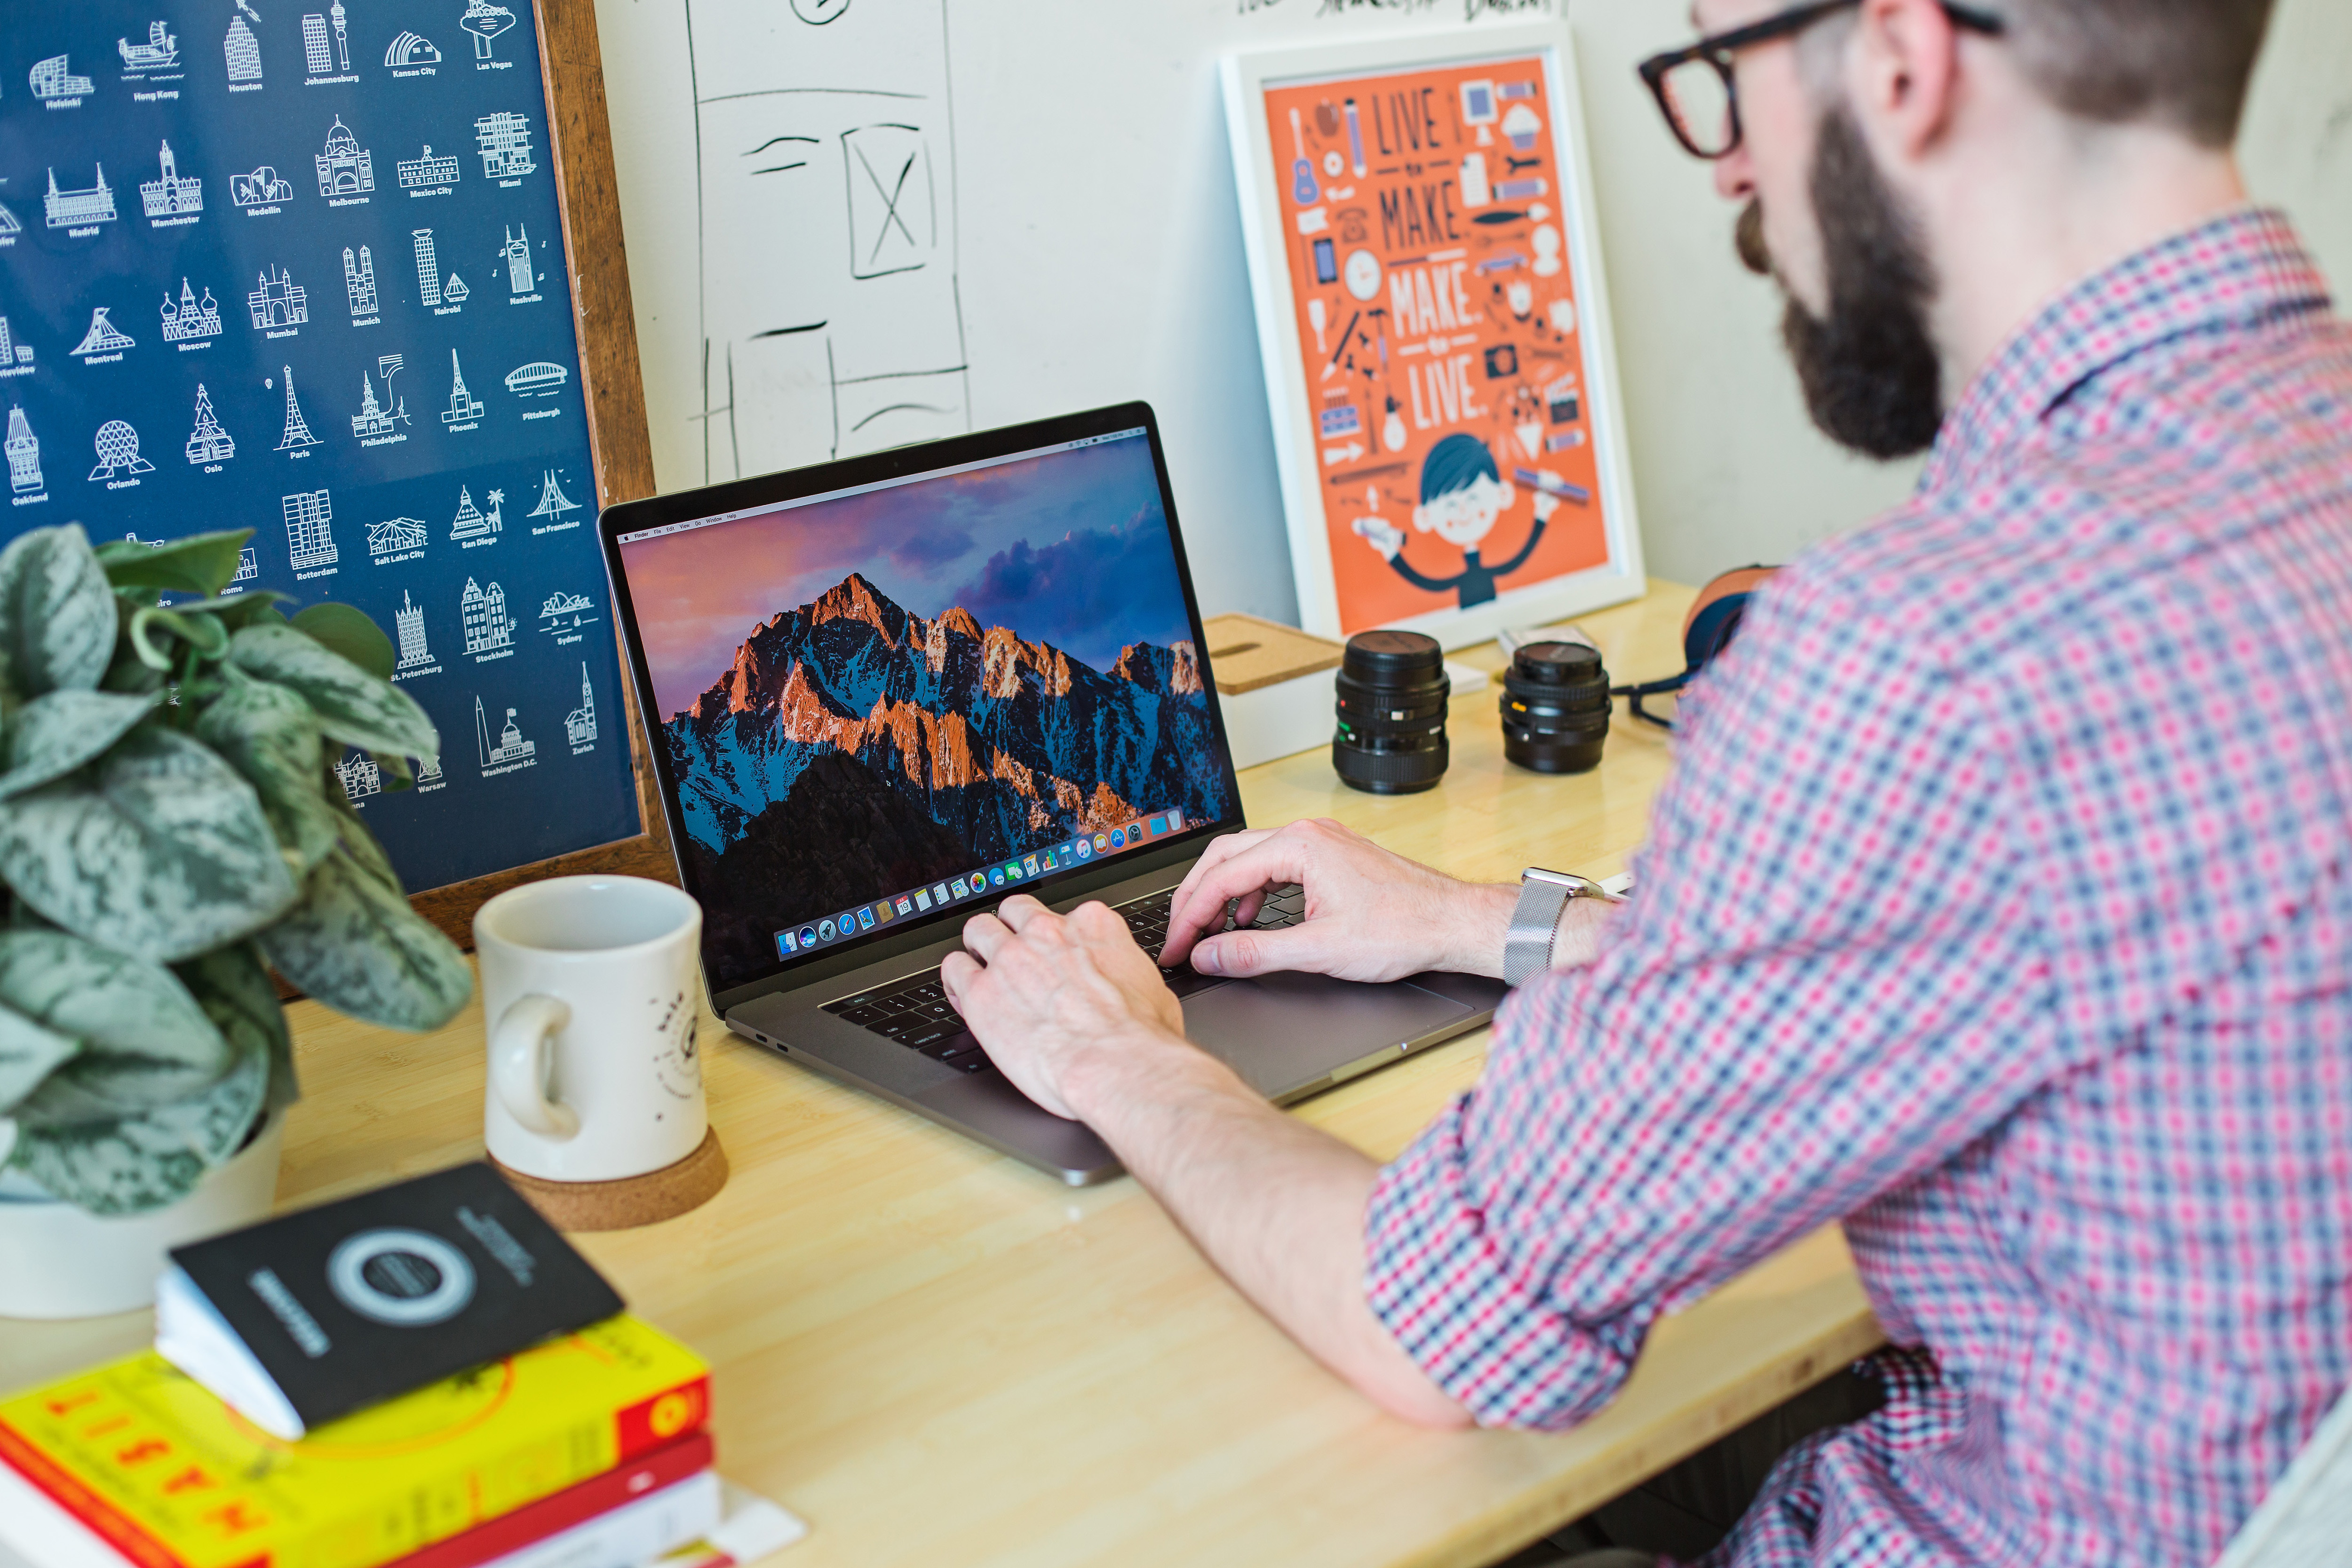
room, technology, learning, visual arts, desk, furniture, job